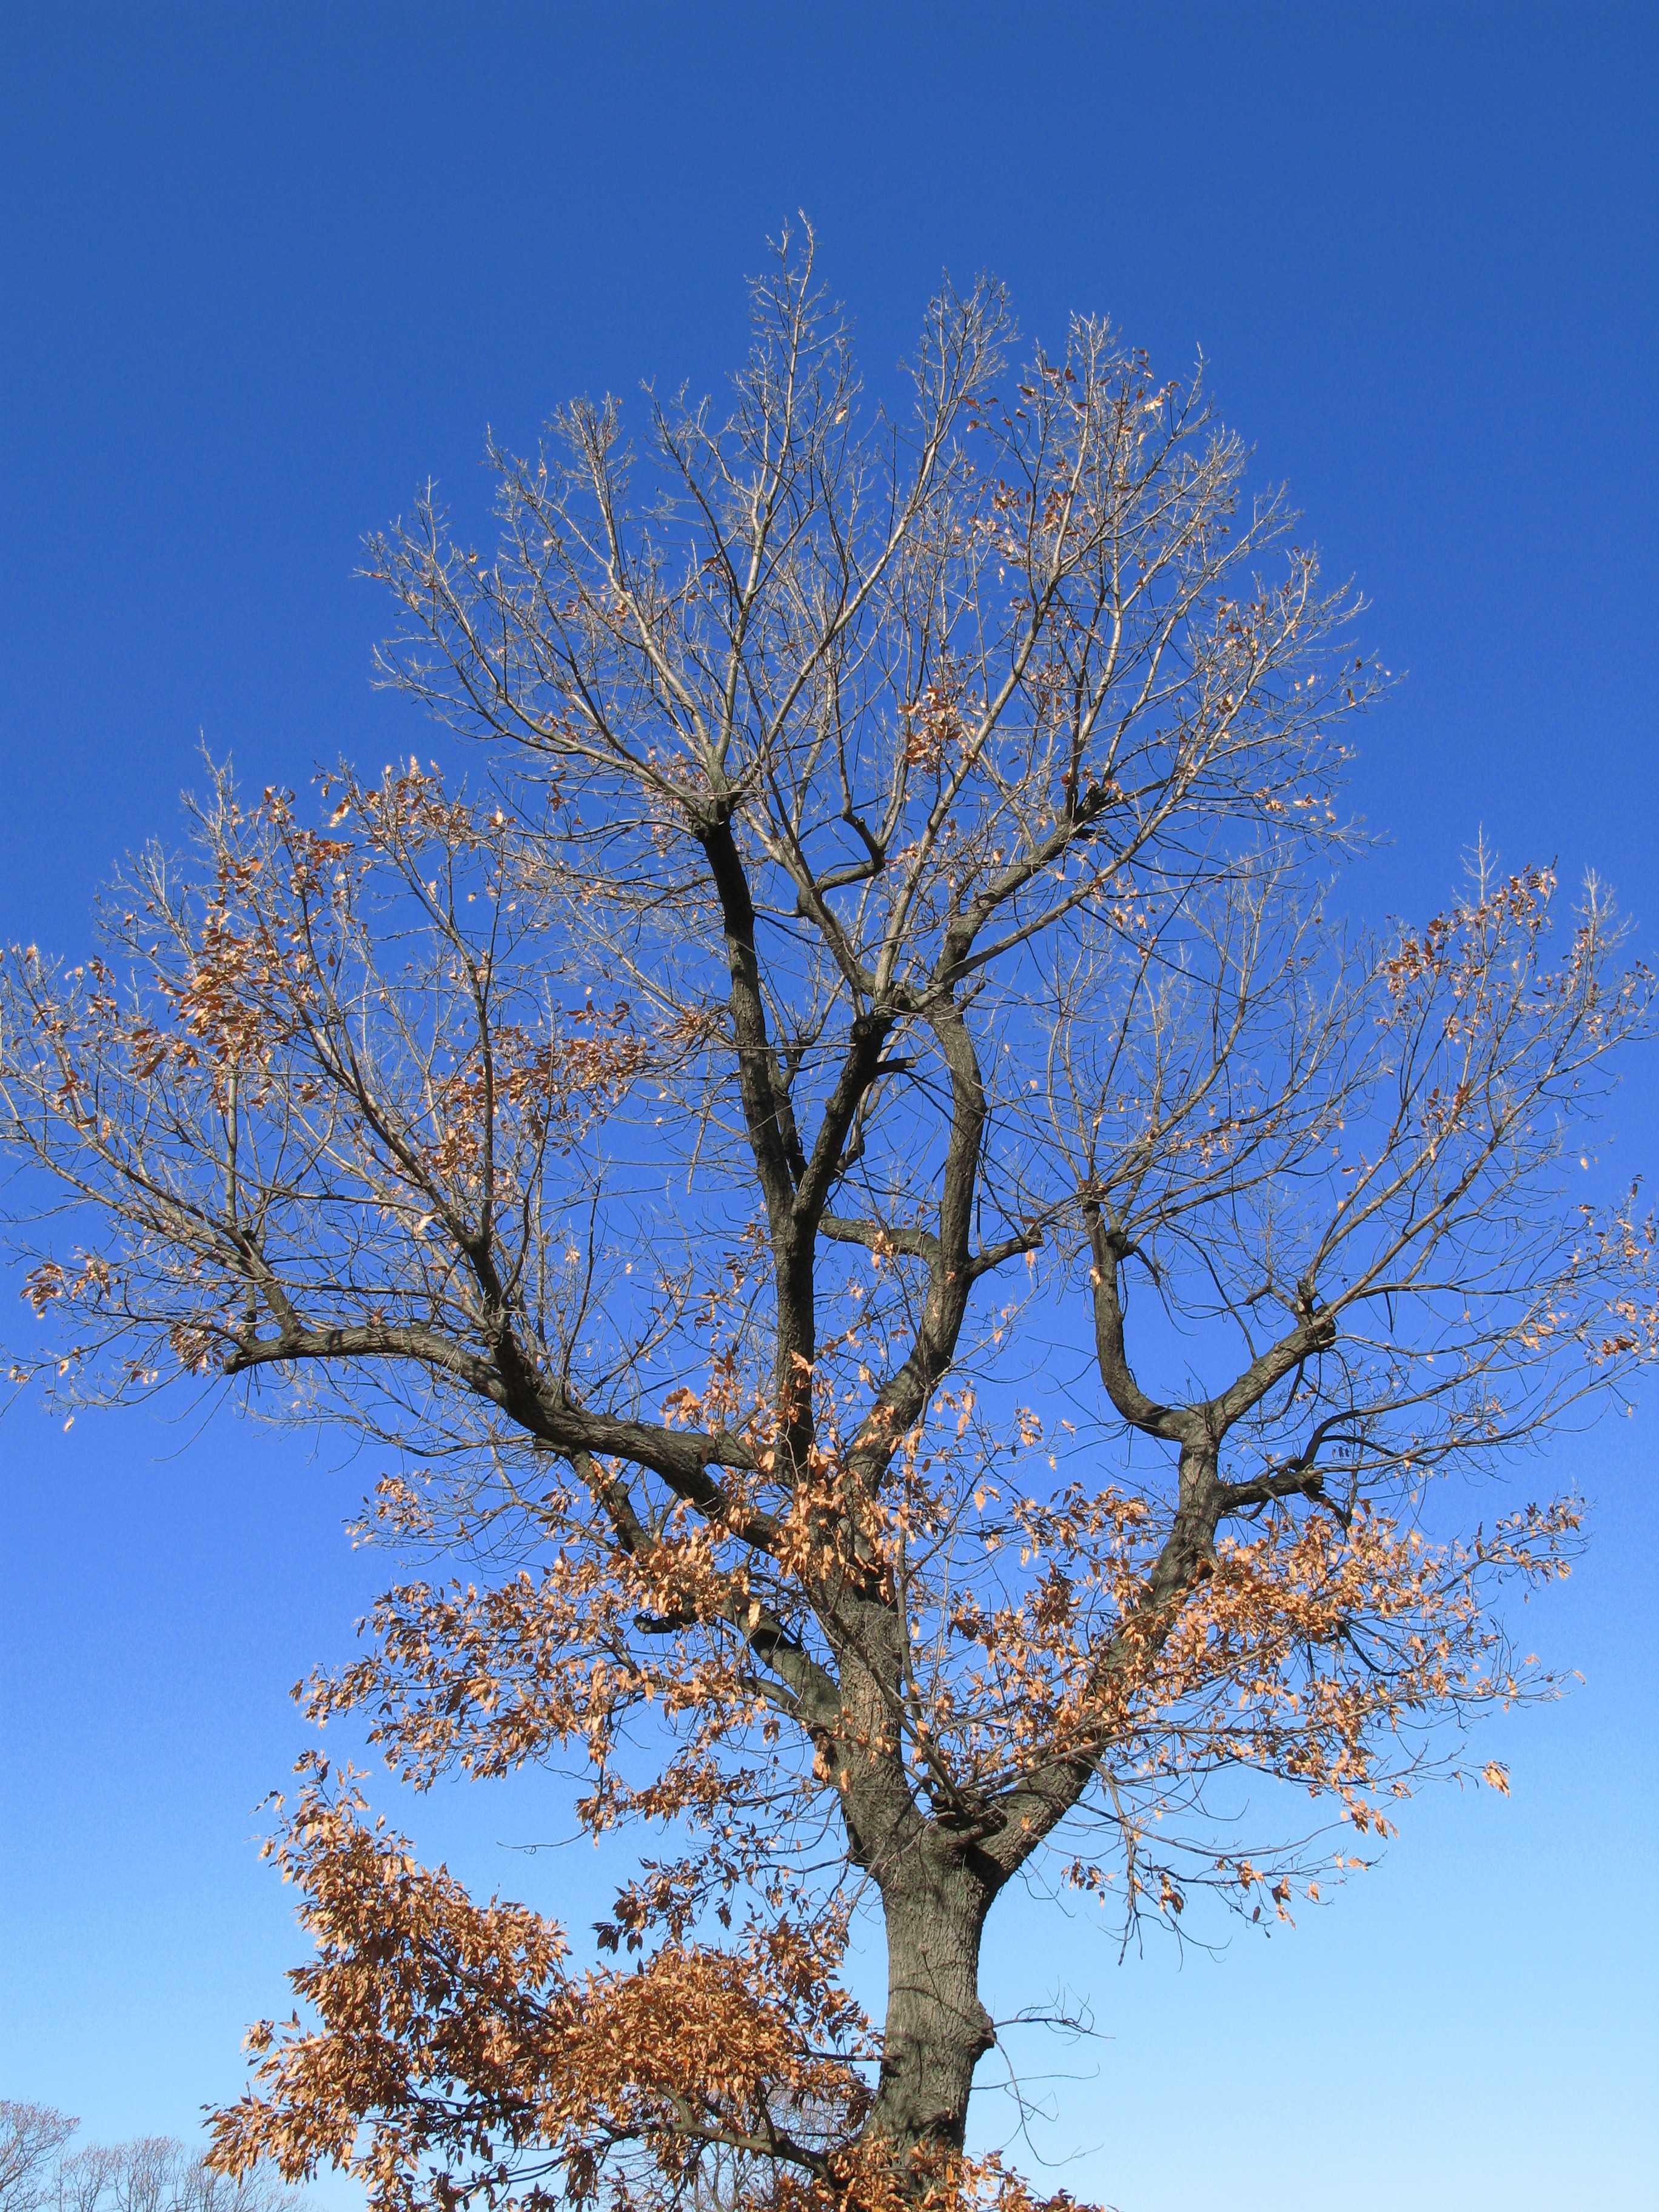
tree, branch, blossom, plant, sky, flower, high, hires, hi, res, powershotg7, canong7, flowering plant, woody plant, land plant